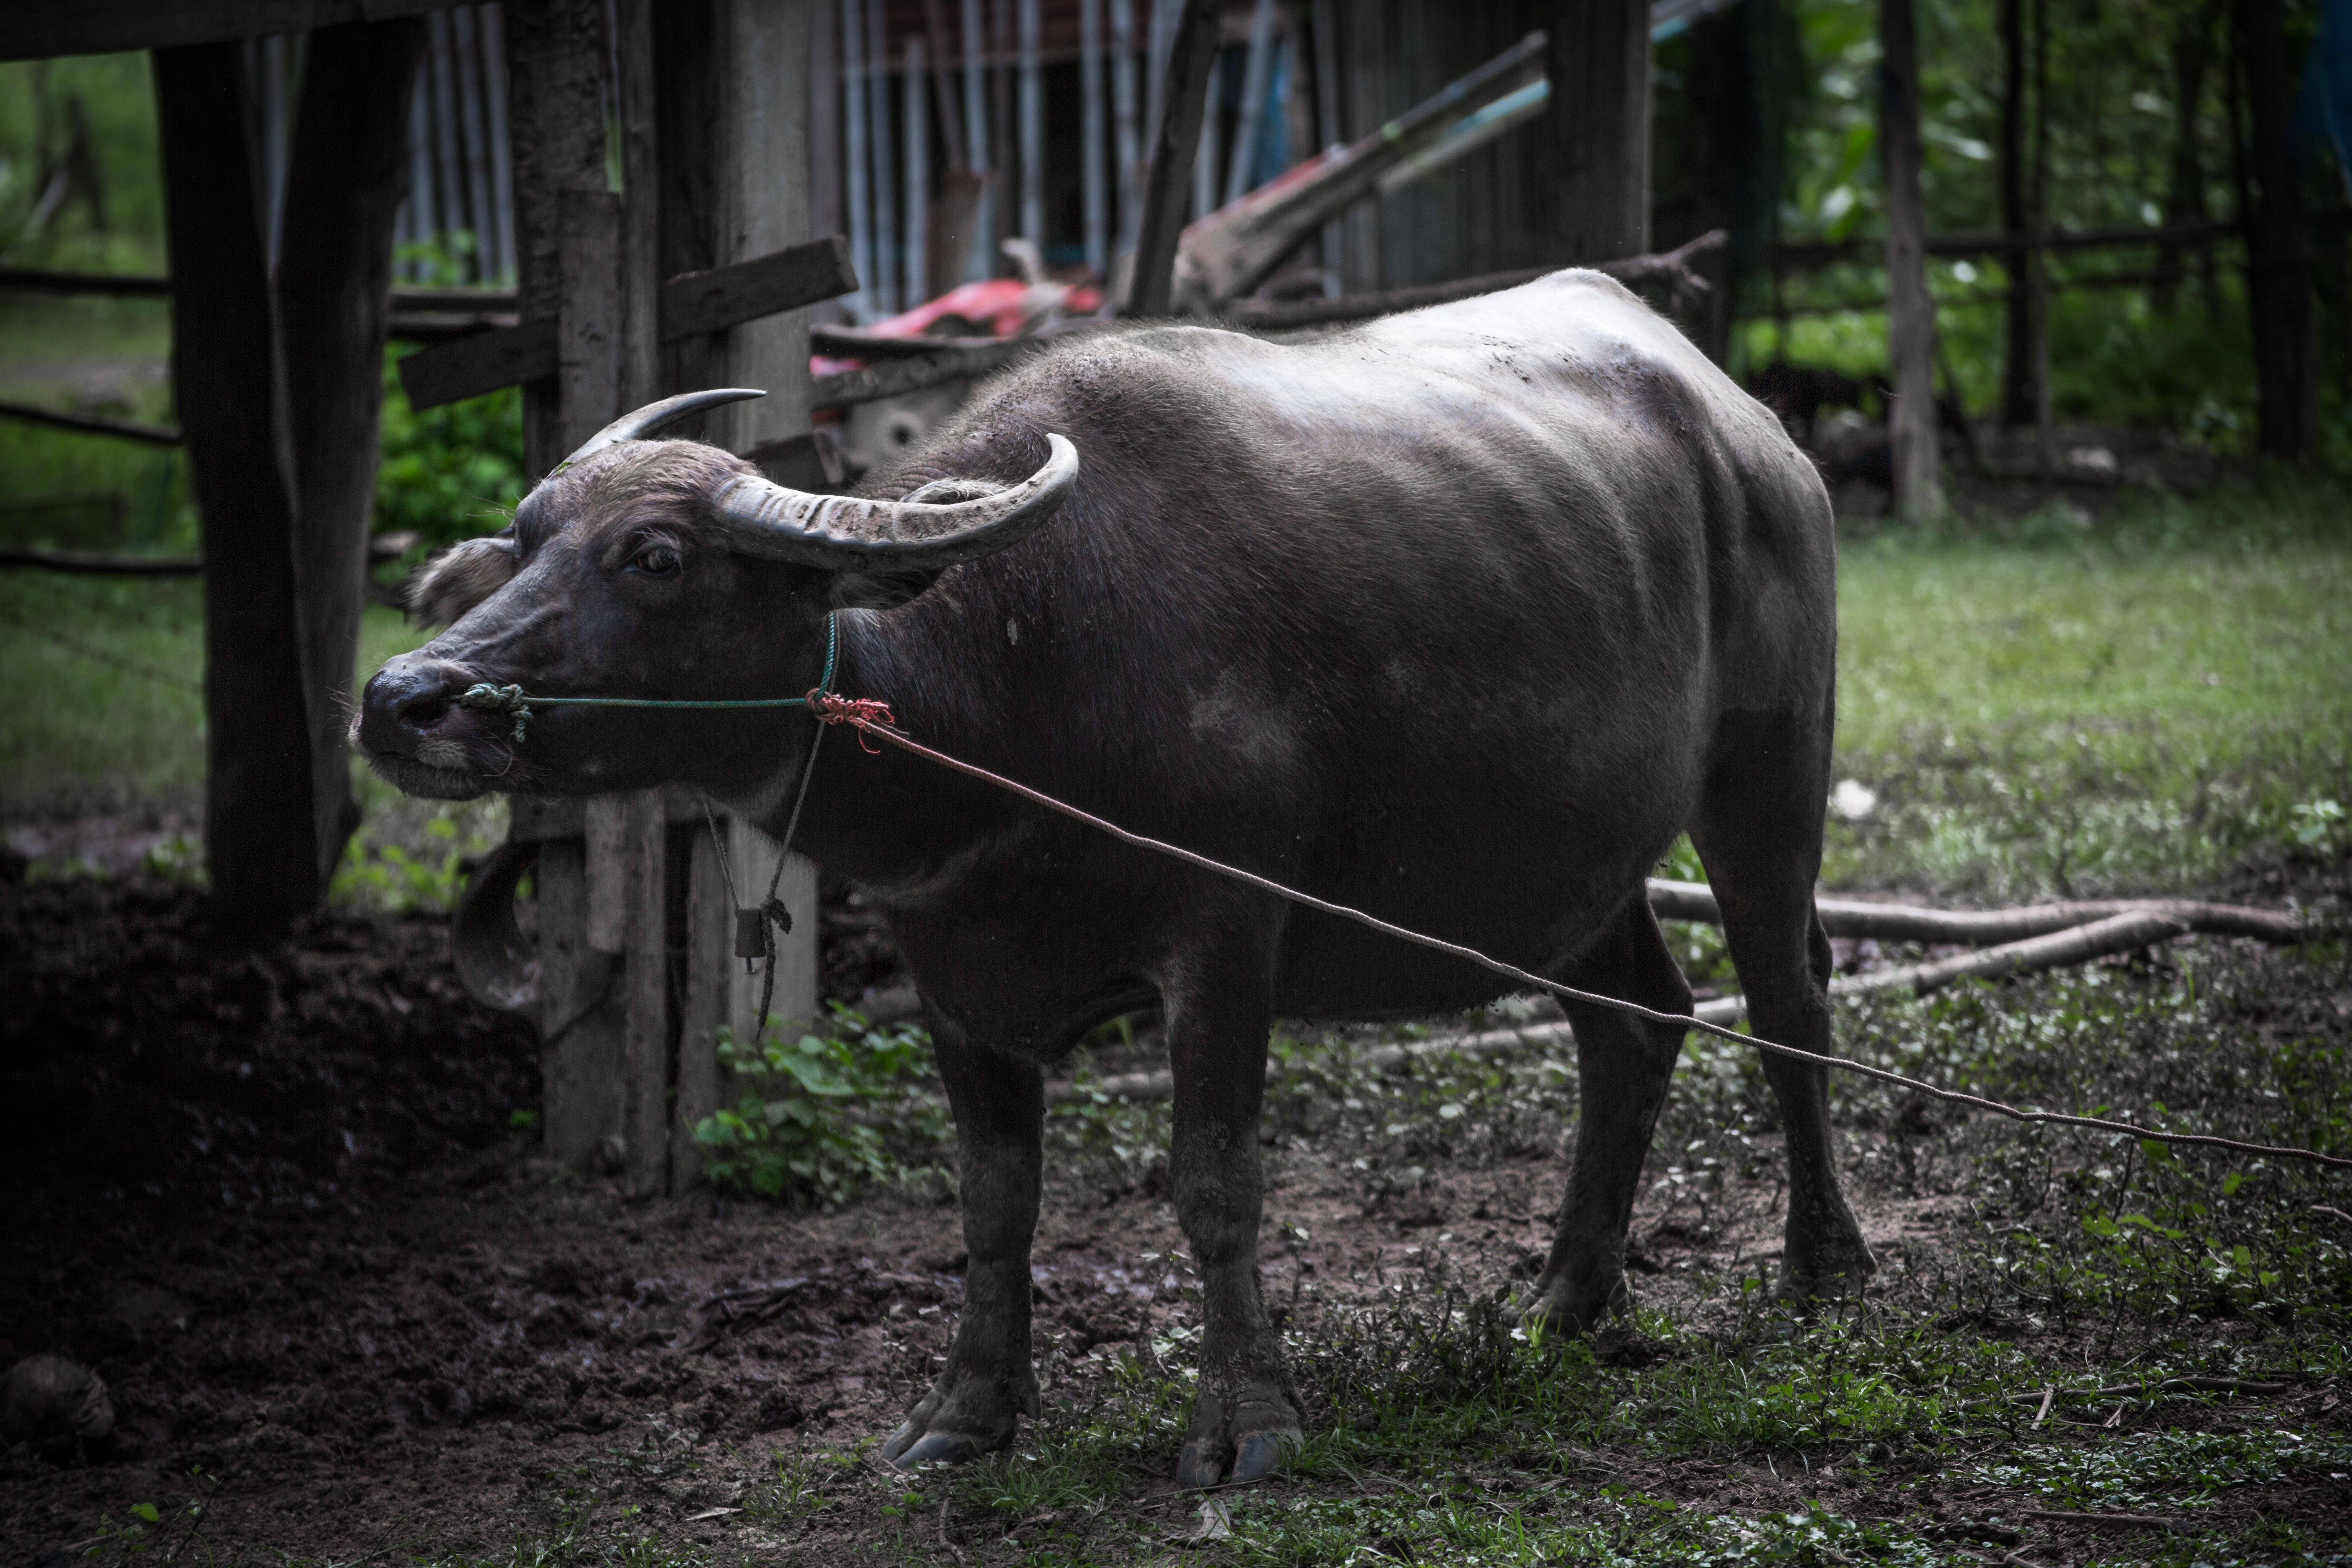
countryside, wildlife, zoo, livestock, mammal, fauna, thailand, bull, animals, vertebrate, buffalo, water buffalo, in the country, cattle like mammal, working animal